Emrhys Cooper

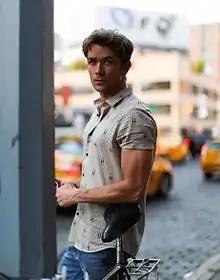

Emrhys Cooper (born 14 February 1985) is a British actor, singer, dancer, and filmmaker, best known for playing cult leader Rowan Cunliffe on Coronation Street, and Alastair on the Emmy nominated StyleHaul Drama Series "Vanity" (2015) in which he stars alongside Denise Richards and Karrueche Tran.